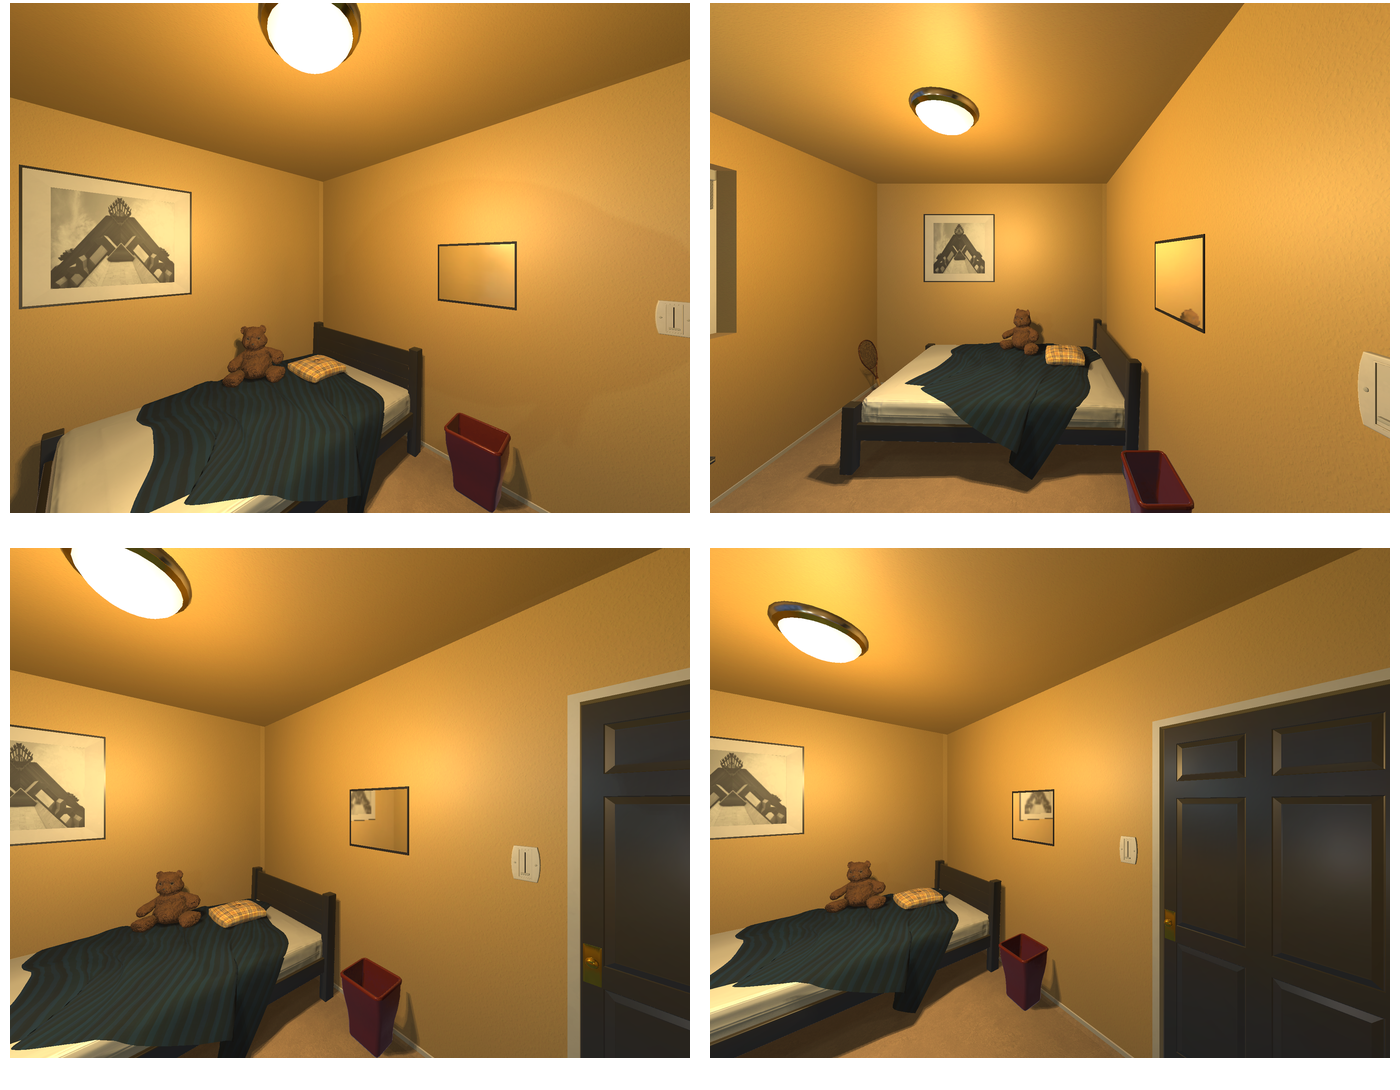Task instruction: Turn on the ceiling light.
Answer: {"task_instruction": "Turn on the ceiling light.", "nodes": ["light switch", "ceiling light"], "edges": [{"functional_relationship": "control", "object1": "light switch", "object2": "ceiling light", "spatial_relations": ["in_front_of", "right_of", "lower_than"], "is_touching": false}], "action_type": "press", "function_type": "device_control"}